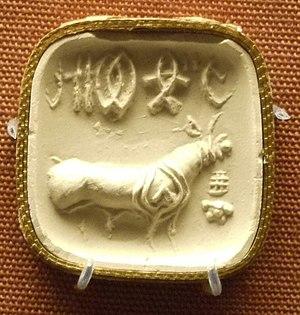
La civilisation de la vallée de l'Indus, ou civilisation harappéenne, du nom de la ville antique de Harappa, est une civilisation de l'Âge du bronze, dont le territoire s'étendait autour de la vallée du fleuve Indus, dans l'ouest du sous-continent indien. Ses traits caractéristiques se développent durant une période dite « mature », qui va d'environ 2600 av. J.-C. à 1900 av. J.-C., mais plus largement les phases associées à cette civilisation vont au moins de la fin du IVᵉ millénaire av. J.‑C. au début du IIᵉ millénaire av. J.‑C.